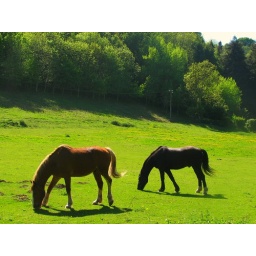
Sunlight shining on horses in a green field by the woods at Llanfoist near Abergavenny, on a warm Spring afternoon.